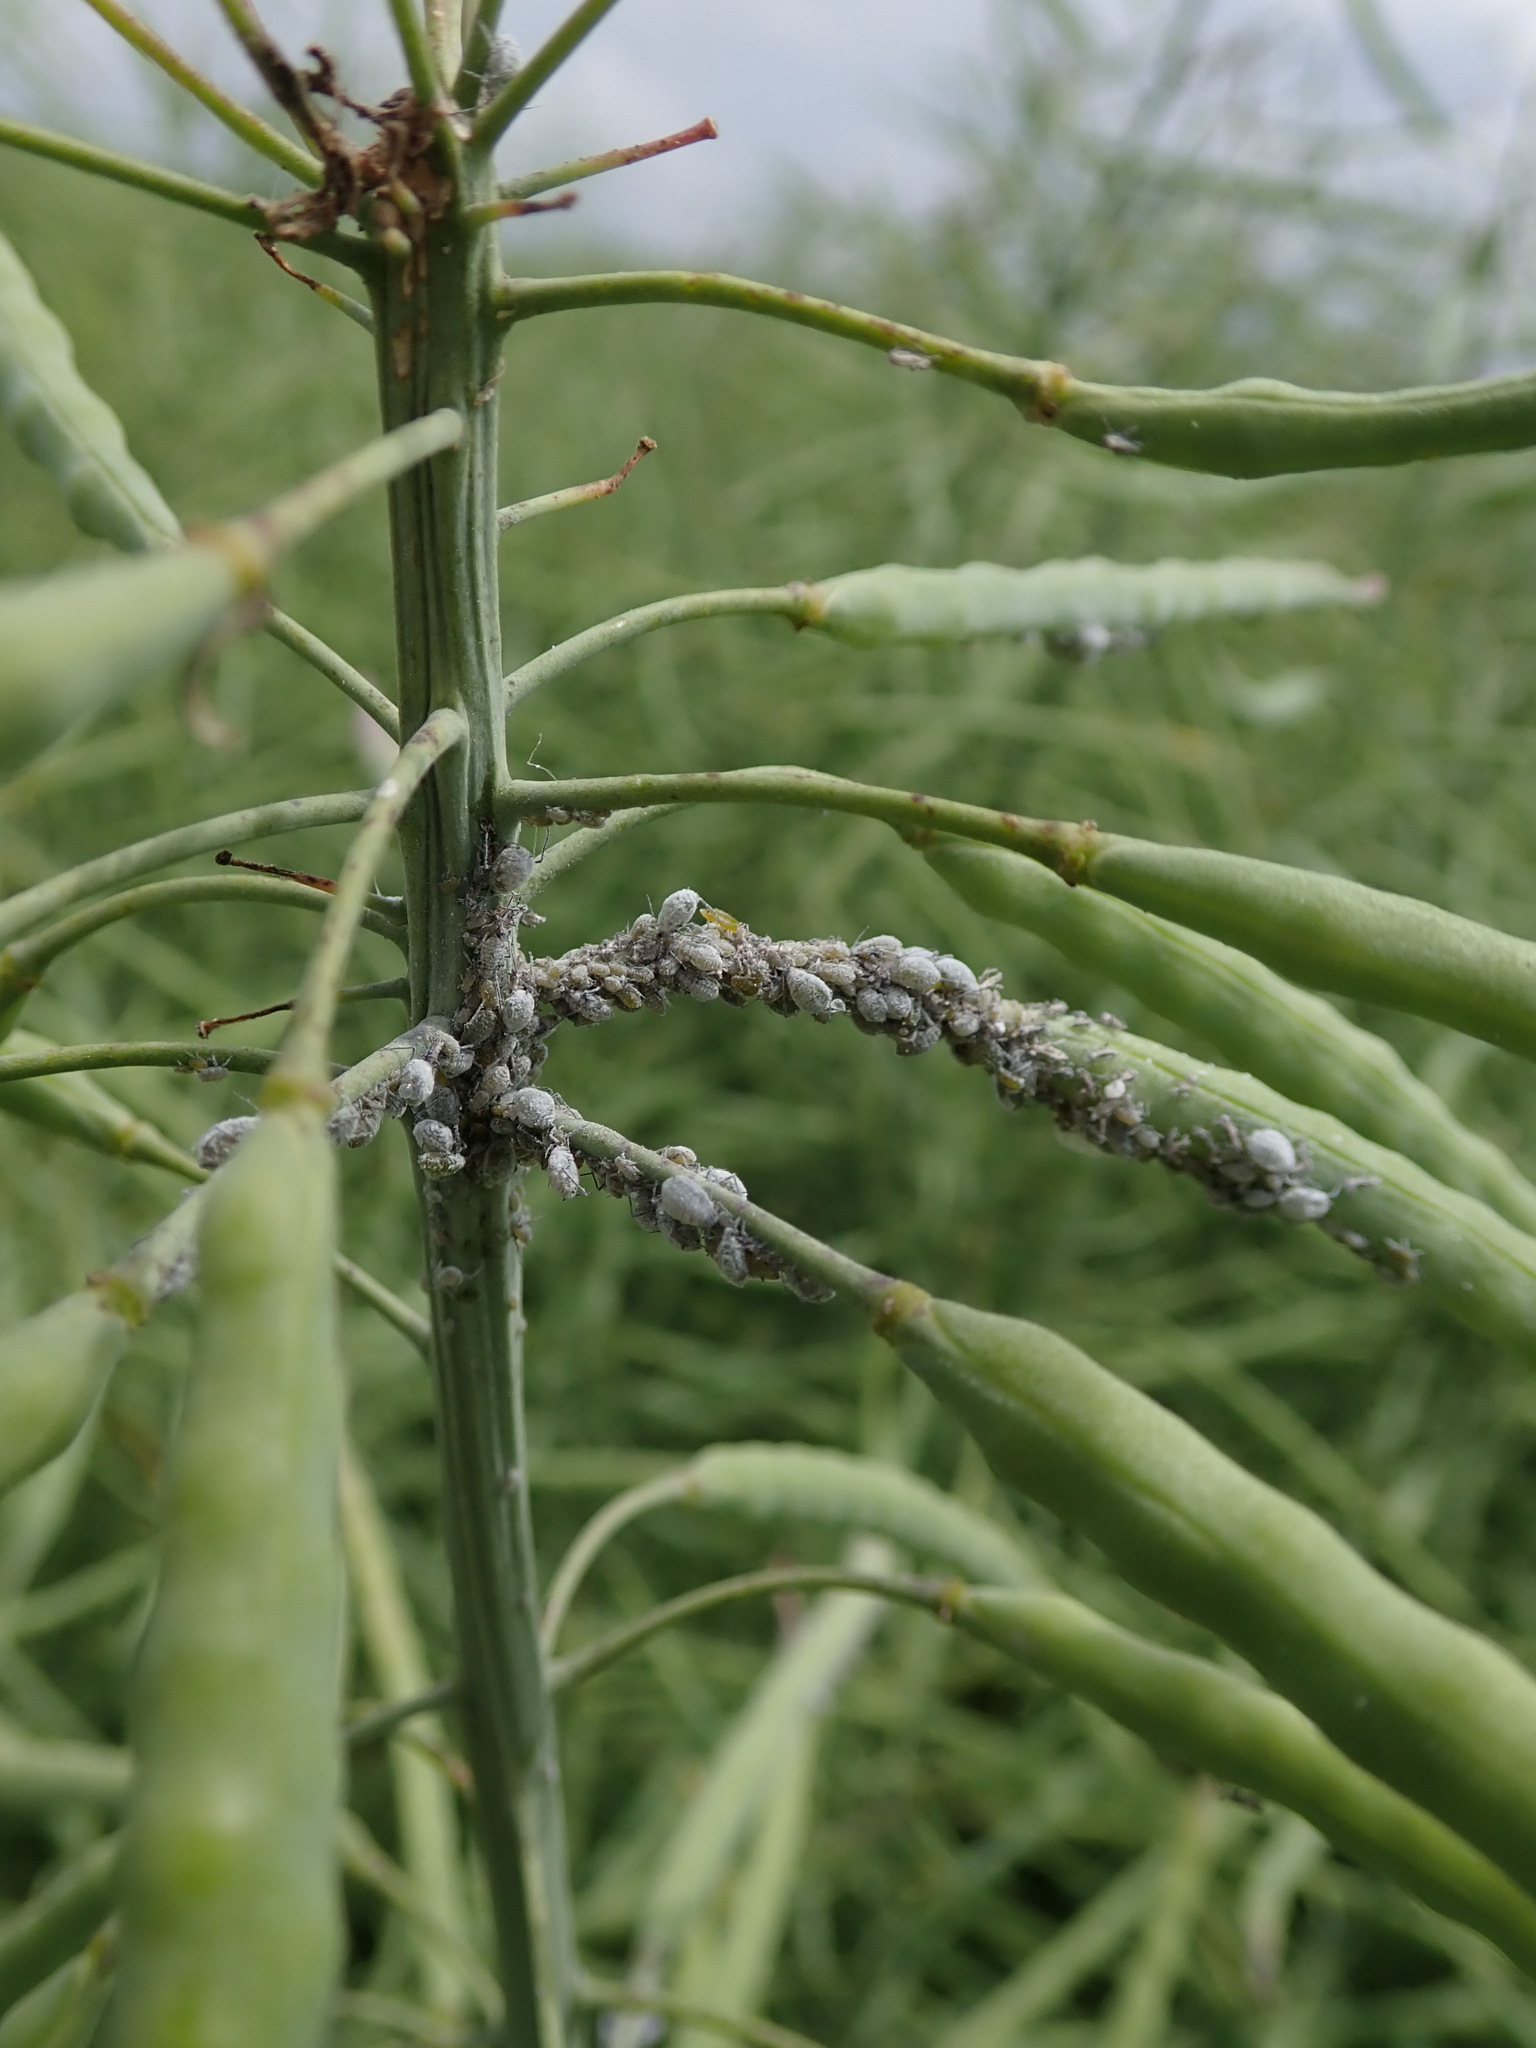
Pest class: cabbage_aphid